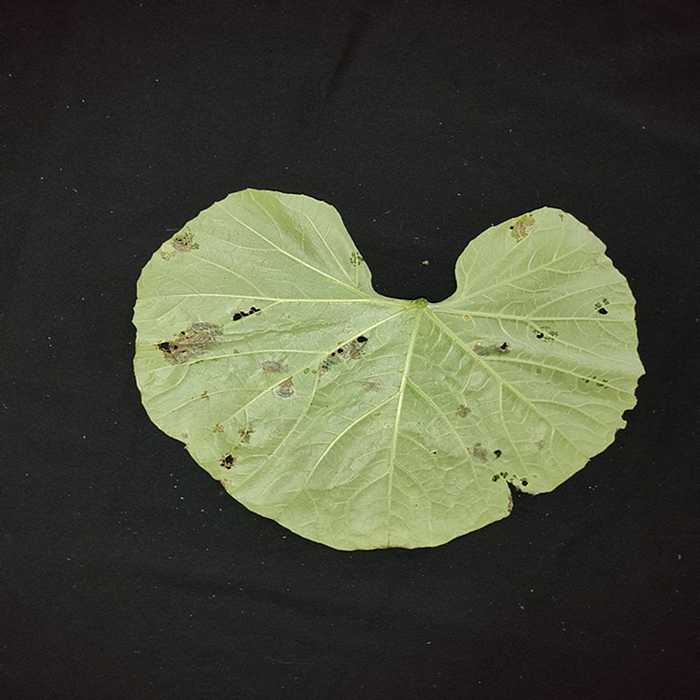
Plant: Bottle gourd
Label: Anthracnose